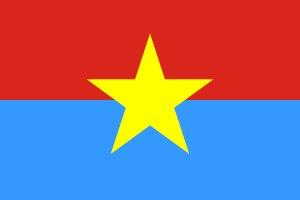
Le drapeau du Viêt Nam est le drapeau civil, le drapeau d'État, le pavillon marchand et le pavillon d'État de la république socialiste du Viêt Nam. Il est rouge portant une étoile jaune à cinq branches. Il sert de drapeau au régime communiste.
L'histoire du Viêt Nam se confond avec celle des peuples du pays portant aujourd'hui ce nom, et notamment avec celle du peuple Kinh, qui en constitue le groupe ethnique dominant.
Le House Committee on Un-American Activities est un comité d'enquête de la Chambre des représentants des États-Unis, établie en 1938 et dissoute en 1975. Il est également appelé « House Un-American Activities Committee ». Son nom signifie littéralement « Comité parlementaire sur les activités antiaméricaines ».